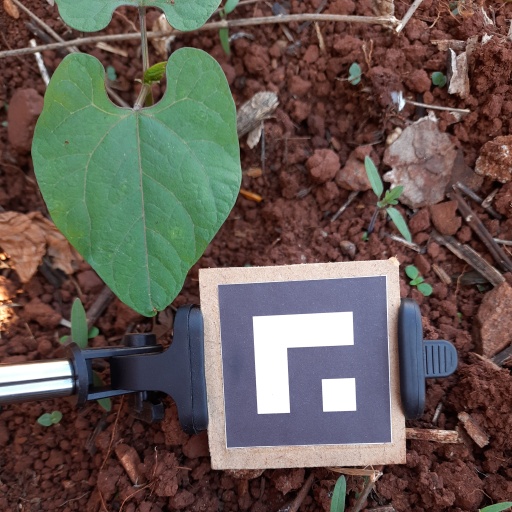
Observations: wavy surface, no eating holes, under shade